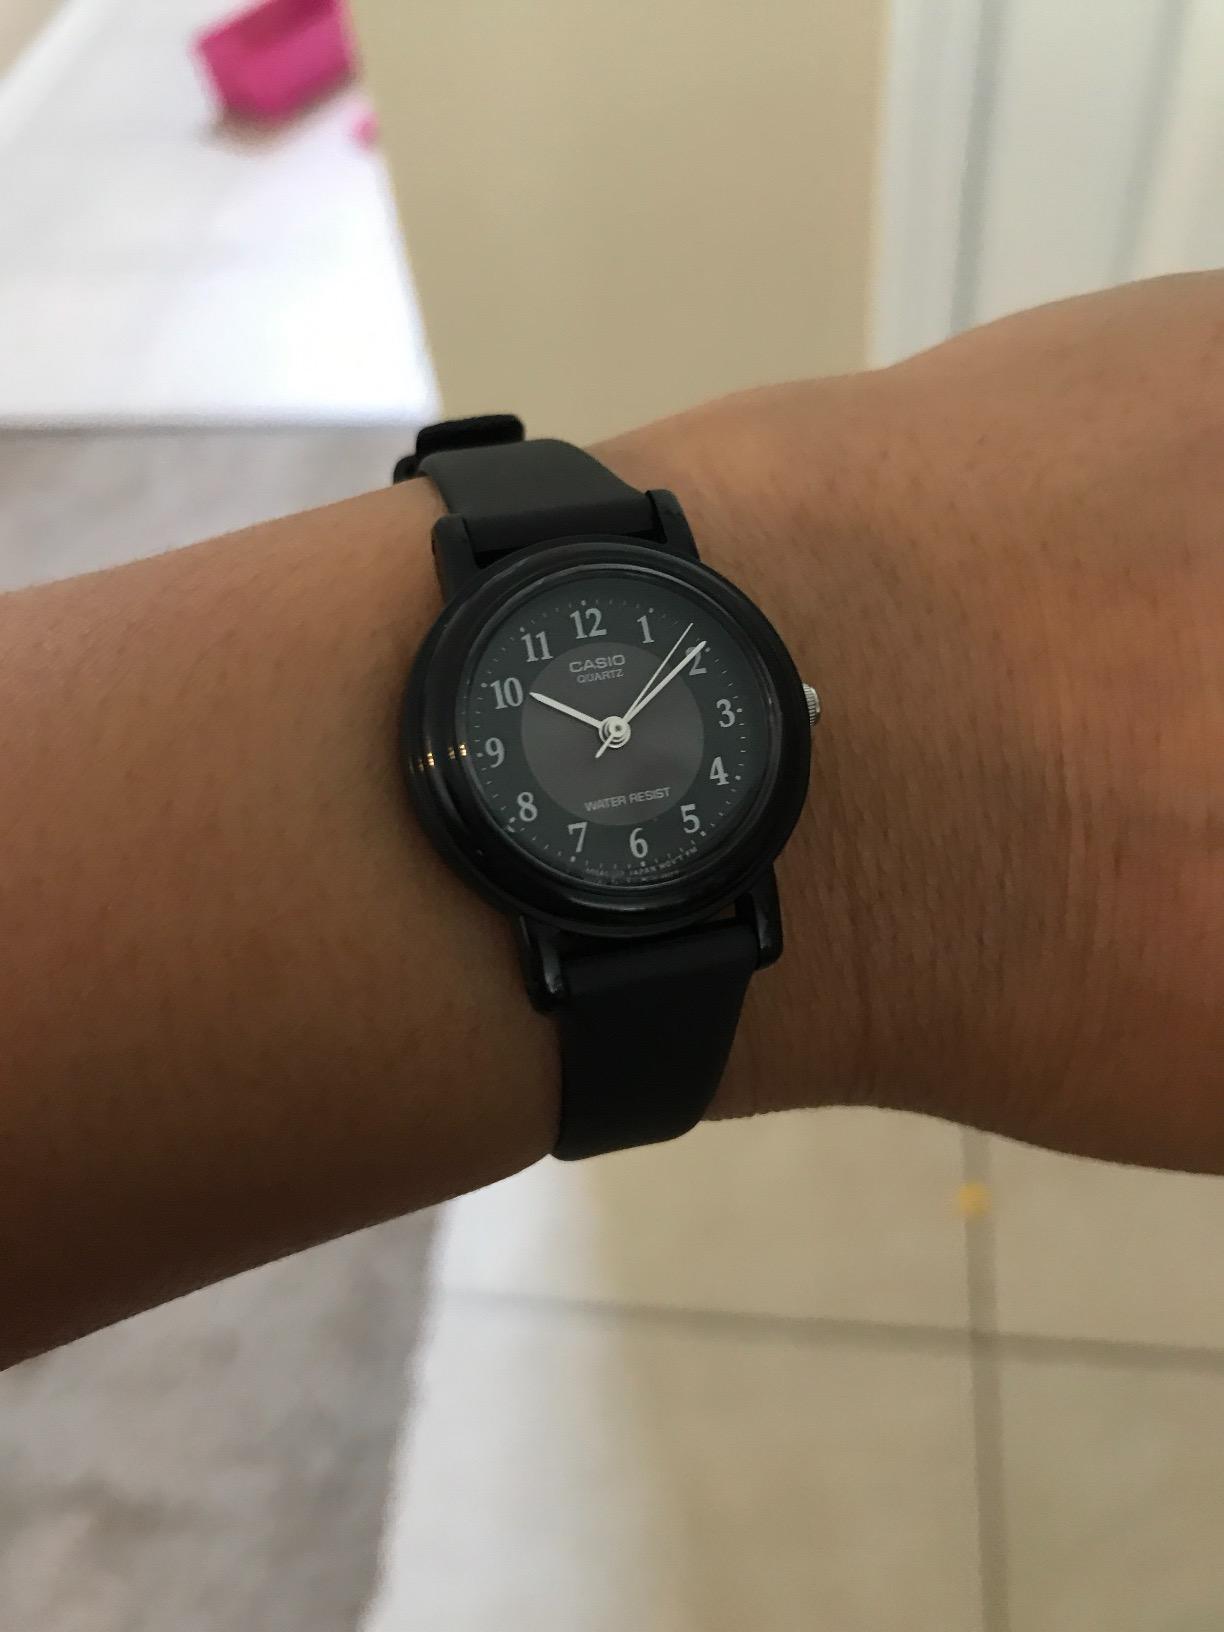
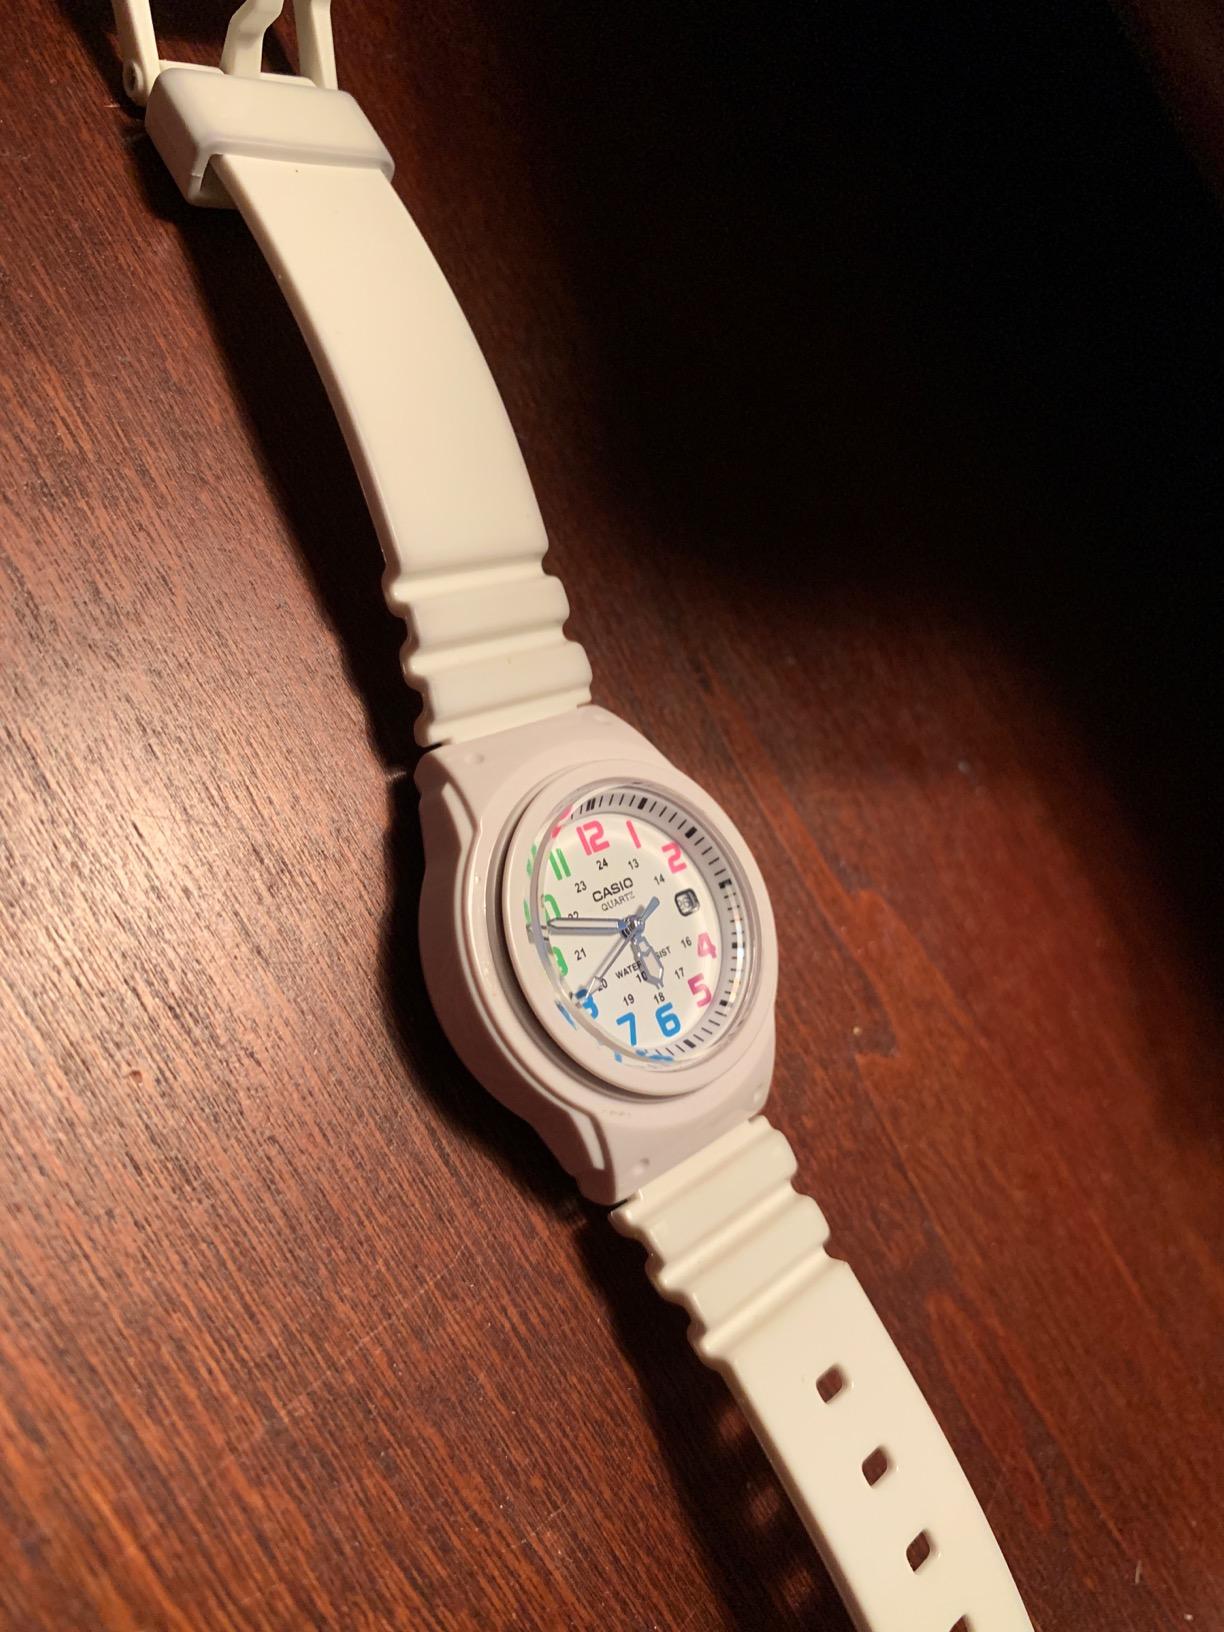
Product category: accessories_watch
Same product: no